First Presbyterian Church of Ontario Center

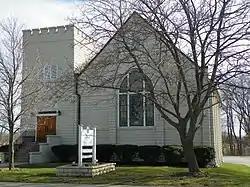
First Presbyterian Church of Ontario Center, April 2013

First Presbyterian Church of Ontario Center is a historic Presbyterian church located at Ontario Center in Wayne County, New York. It was built in 1914 and is a Tudor Revival style concrete block church cast to resemble rusticated masonry. It is roughly square in plan and topped by a cross gable roof. The front facade features a massive square corner tower capped with a crenelated parapet.